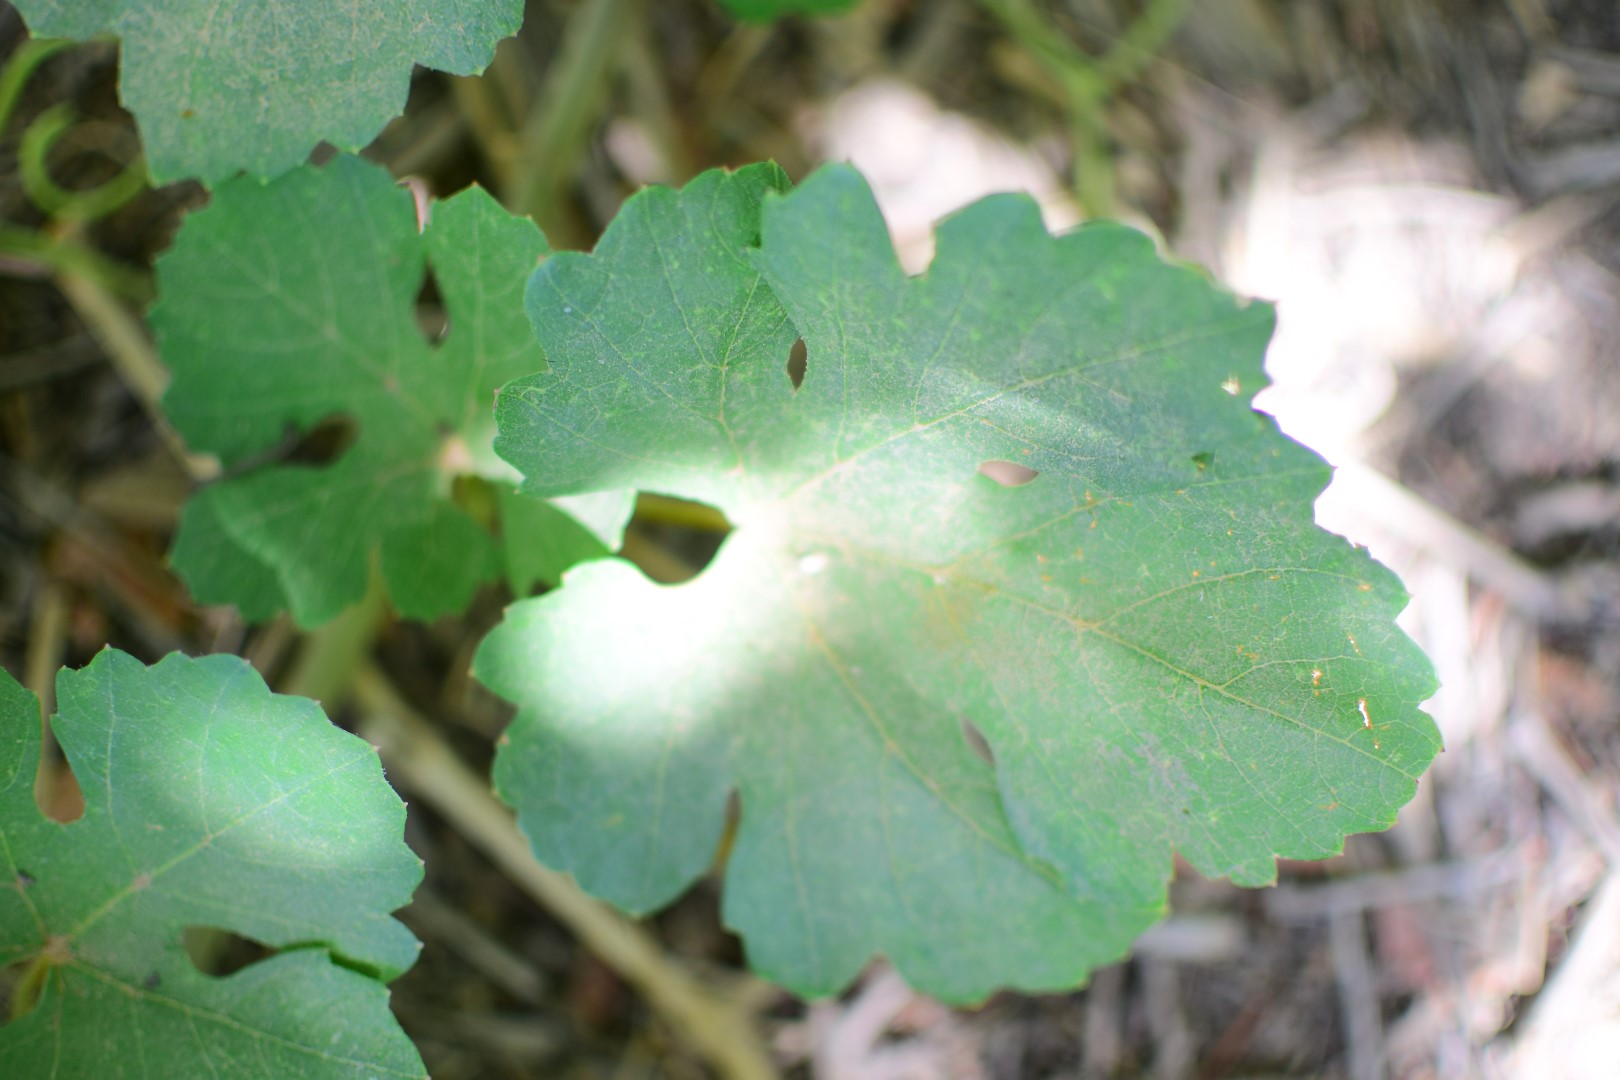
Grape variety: Shdah